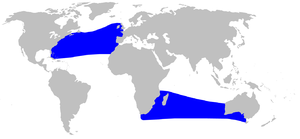
Cette liste commentée recense la mammalofaune en Guadeloupe. Elle répertorie les espèces de mammifères guadeloupéens actuels et celles qui ont été récemment classifiées comme éteintes. Cette liste comporte 59 espèces réparties en sept ordres et 23 familles, dont une est « éteinte », cinq sont « en danger », cinq autres sont « vulnérables », une est « quasi menacée » et treize ont des « données insuffisantes » pour être classées.
Cette liste commentée recense la mammalofaune à Mayotte. Elle répertorie les espèces de mammifères mahorais actuels et celles qui ont été récemment classifiées comme éteintes. Cette liste comporte 47 espèces réparties en neuf ordres et vingt familles, dont trois sont « en danger », trois autres sont « vulnérables », deux sont « quasi menacées » et treize ont des « données insuffisantes » pour être classées.
La baleine à bec de True est une espèce de cétacés de la famille des Ziphiidae. Son nom est un hommage au mammalogiste américain Frederick William True, spécialiste des cétacés et descripteur de l'espèce en 1913. L'épithète spécifique mirus signifie en latin étonnant, merveilleux.